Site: brandenburg
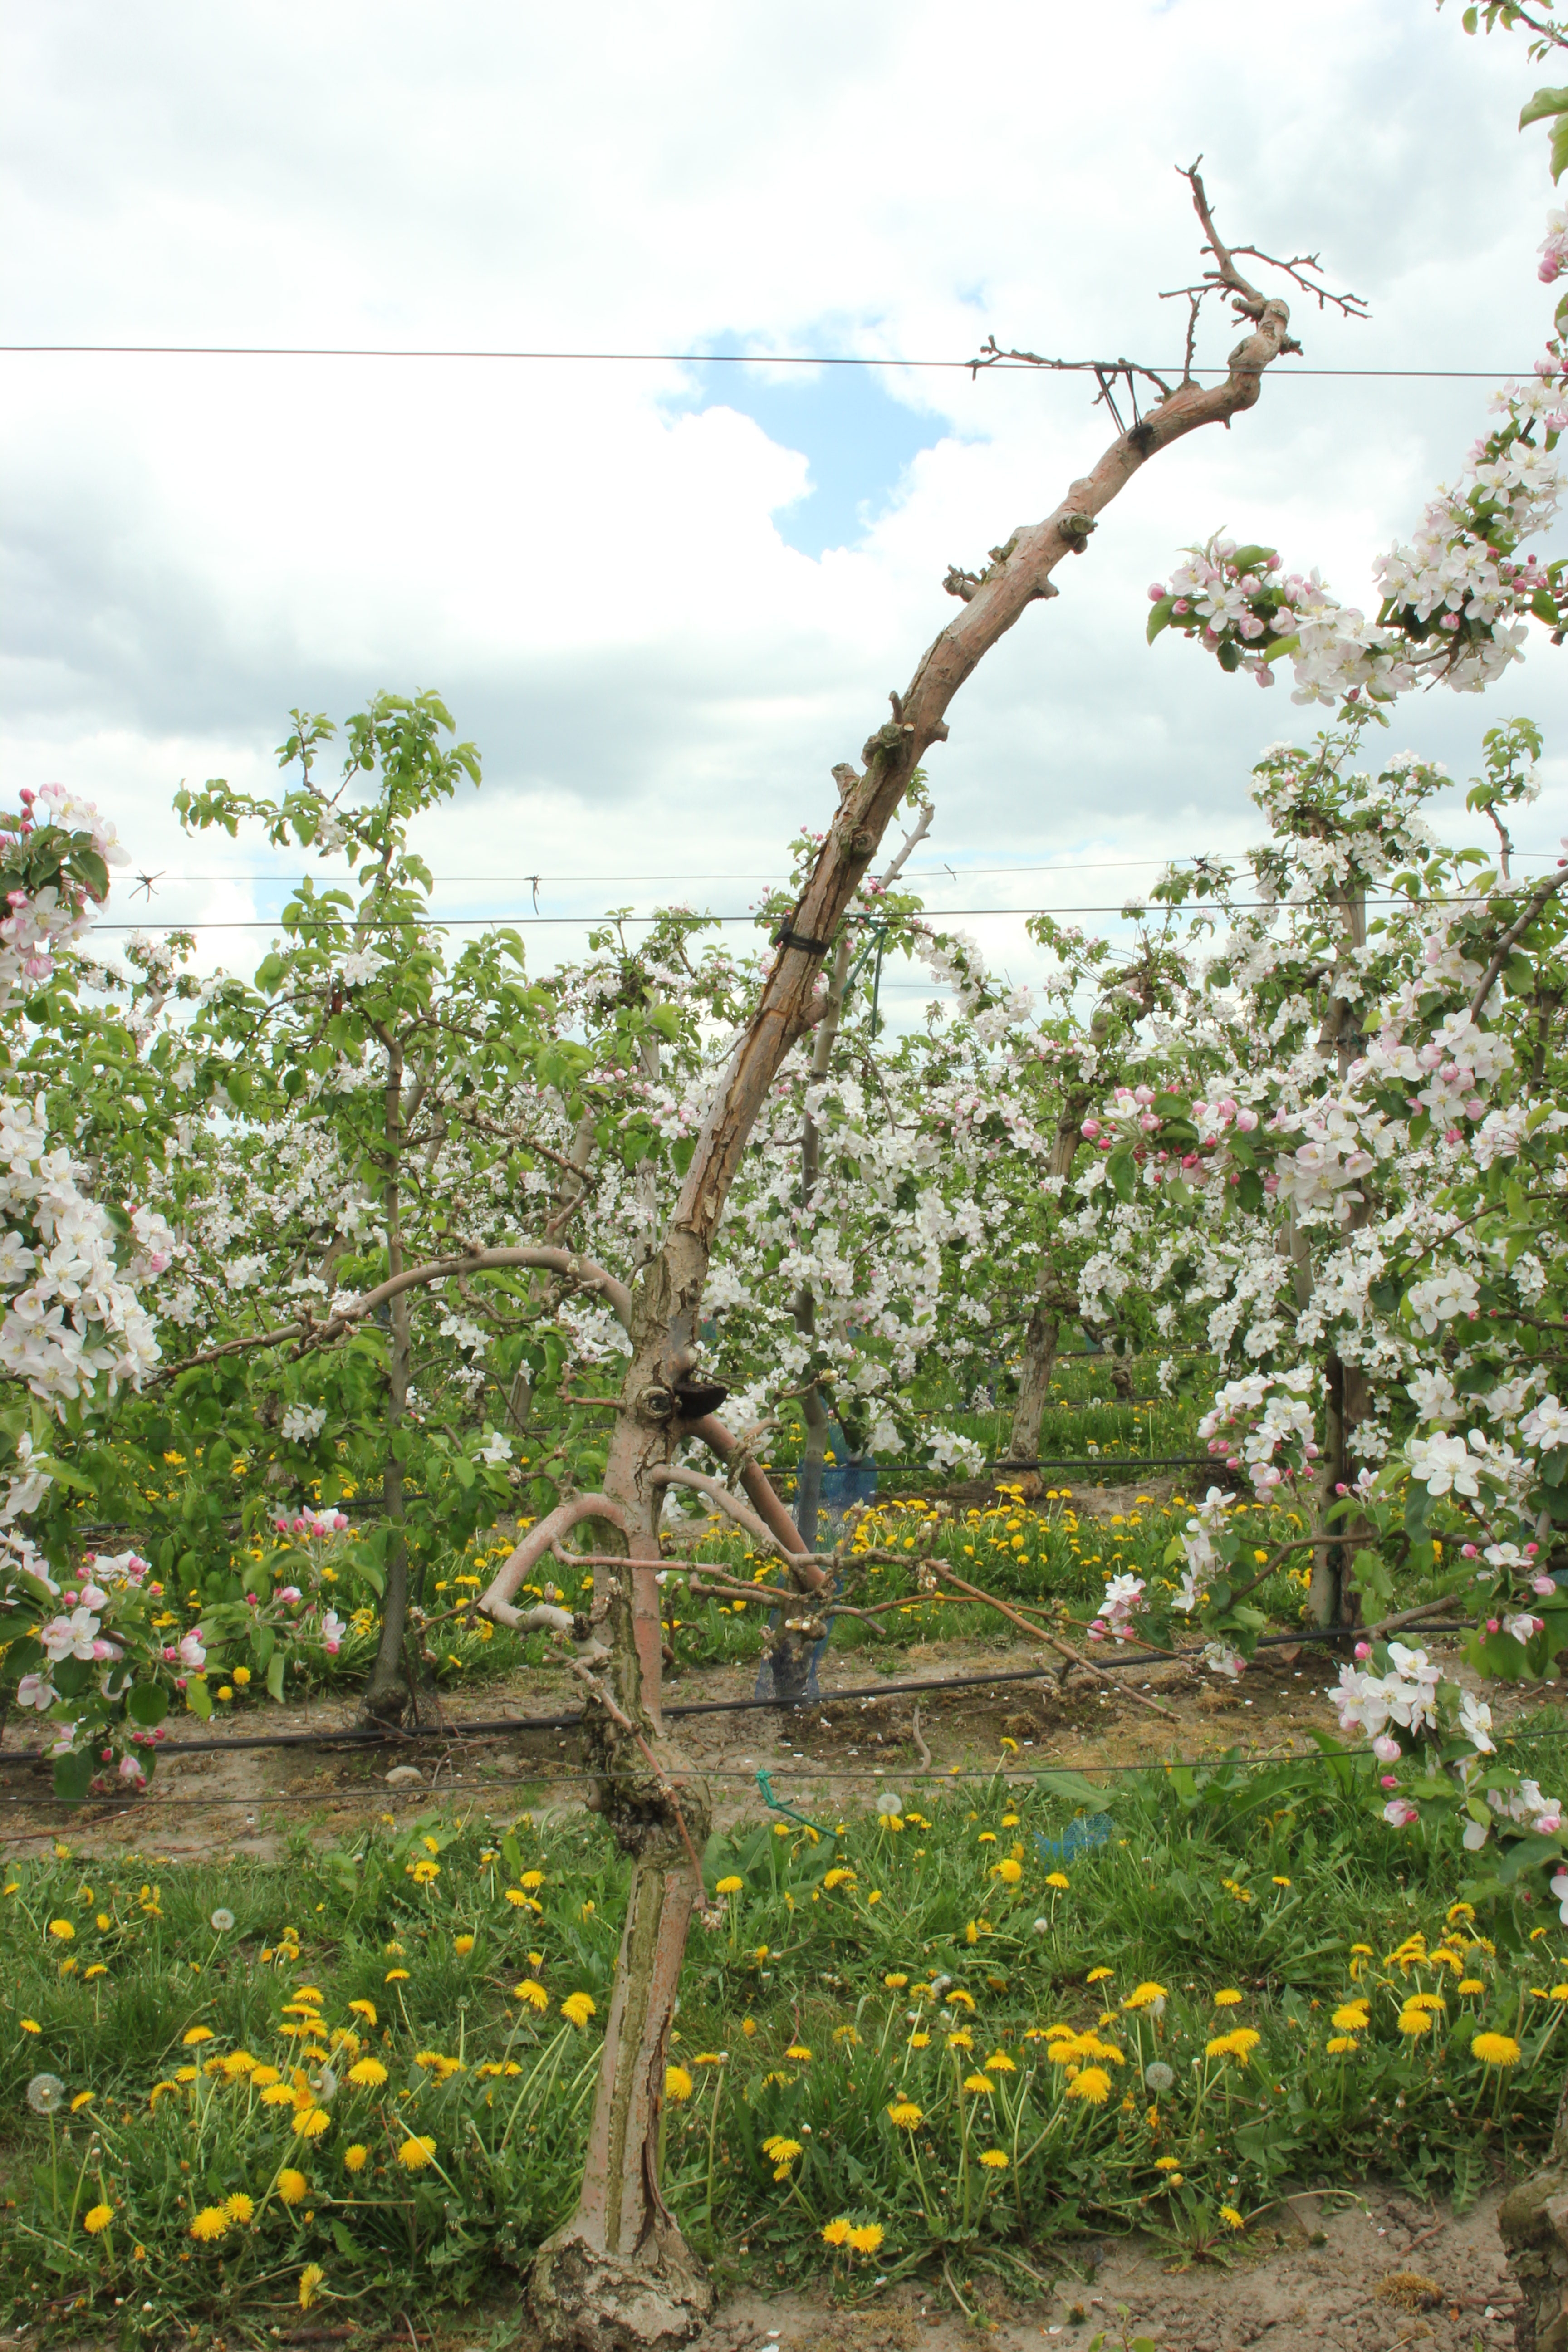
Growth stage (BBCH 65): Flowering